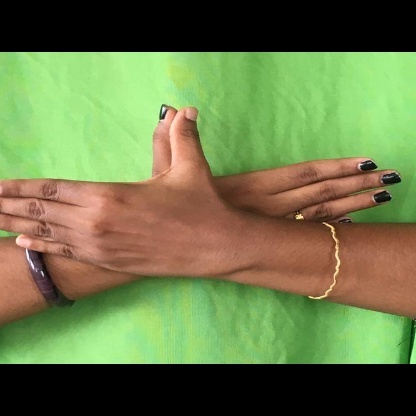
Mudra: Garuda